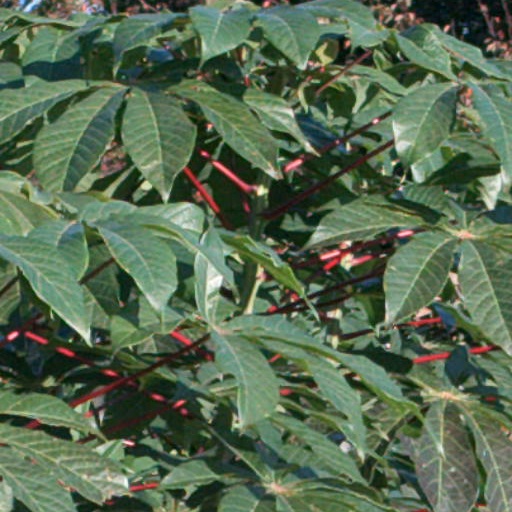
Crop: cassava